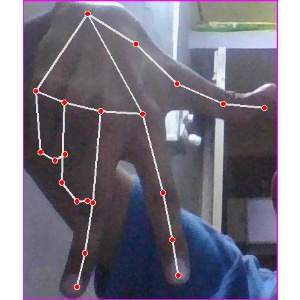
अक्षर: ग